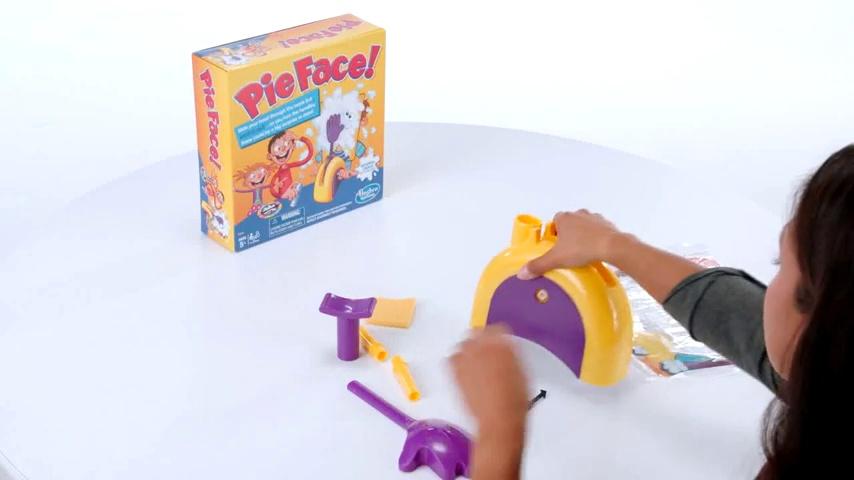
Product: Hasbro Pie Face Game
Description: Hilarious Pie Face game might just splat you in the face.
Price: $15.99
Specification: ProductDimensions:10.5x10.5x3.2inches|ItemWeight:11.4ounces|ShippingWeight:1.15pounds(Viewshippingratesandpolicies)|Manufacturer:HASP7|ASIN:B010F029Y4|Itemmodelnumber:B7063